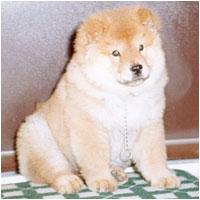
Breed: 329-n000119-chow